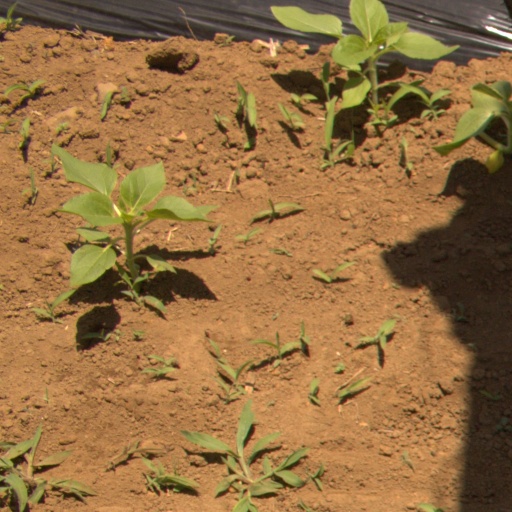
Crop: Jerusalem artichoke